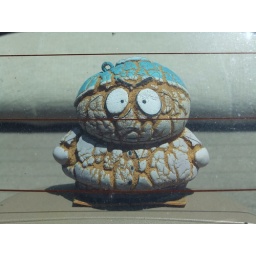
Seen in the back window of someone's car on Indiana Street, San Francisco.